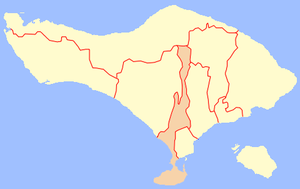
Le kabupaten de Badung, en indonésien Kabupaten Badung, est un kabupaten d'Indonésie de la province de Bali. Sa superficie est de 418.52 km² pour une population de 358.311 habitants en 2004. Son siège administratif est situé à Mengwi.